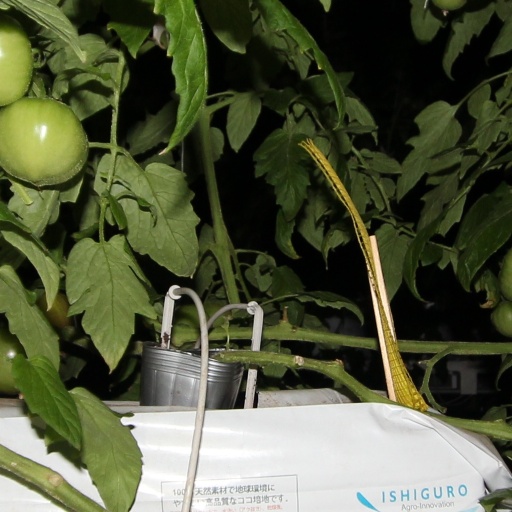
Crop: tomato